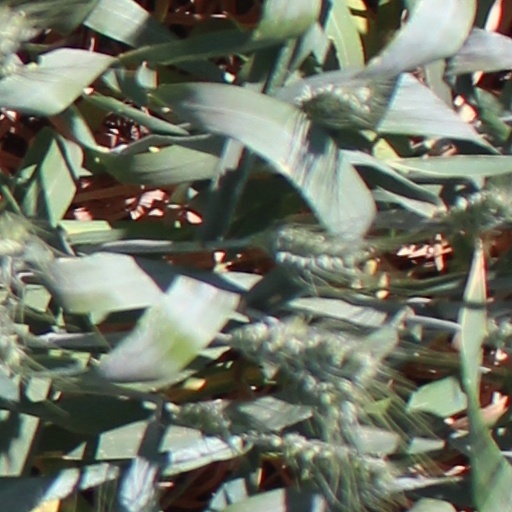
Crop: wheat